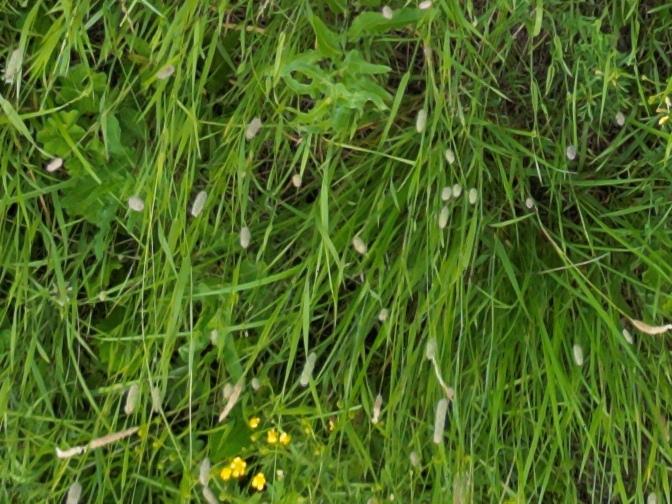
Flowers visible: yarrow flowers